2014–15 New York Islanders season

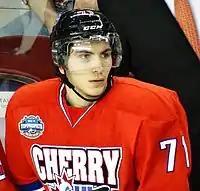
Michael Dal Colle was the Islanders' first selection at the draft, taken fifth overall in round 1

The 2014 NHL entry draft was held on June 27–28, 2014 at the Wells Fargo Center in Philadelphia, Pennsylvania. The Islanders finished 26th overall in the league standings during the 2013–14 season, to secure the fifth overall pick.